Tammar wallaby

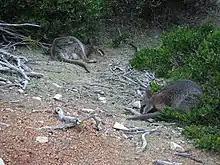
Tammar wallabies are a social species.

Tammar wallabies gather into groups which lessens the chance of an individual being taken by a predator. As the group increases in size, tammar wallabies spend more time feeding, grooming, and interacting and less time being vigilant and moving around. They are also more likely to rest on their sides rather than in a more alert posture where their head is held up. Predators of the tammar wallaby include dingoes, feral cats, red foxes and wedge-tailed eagles. They may also have been preyed upon by the extinct thylacine. Tammar wallabies appear to respond more to the sight than the sound of predators. They can also use their acute sense of smell to detect a potential threat. When a predator is detected, a tammar wallaby will alert others by thumping its foot. When lost, young tammar wallabies are known to emit a distress call and adult females may respond with a similar call.